Oakland Housing Authority

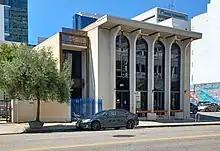
OHA office

The Oakland Housing Authority (OHA) is the public housing agency for the city of Oakland, California.